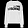
Label: Pullover